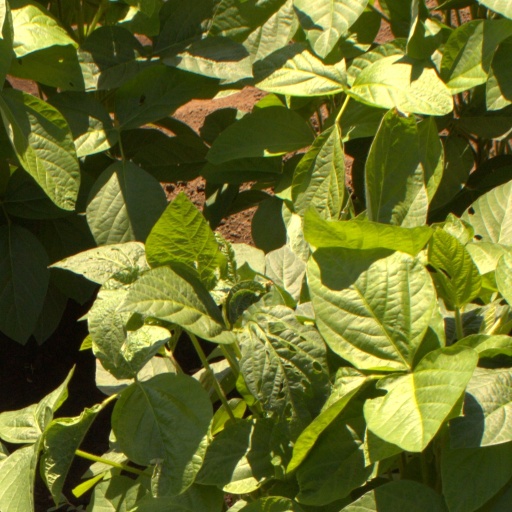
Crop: soybean